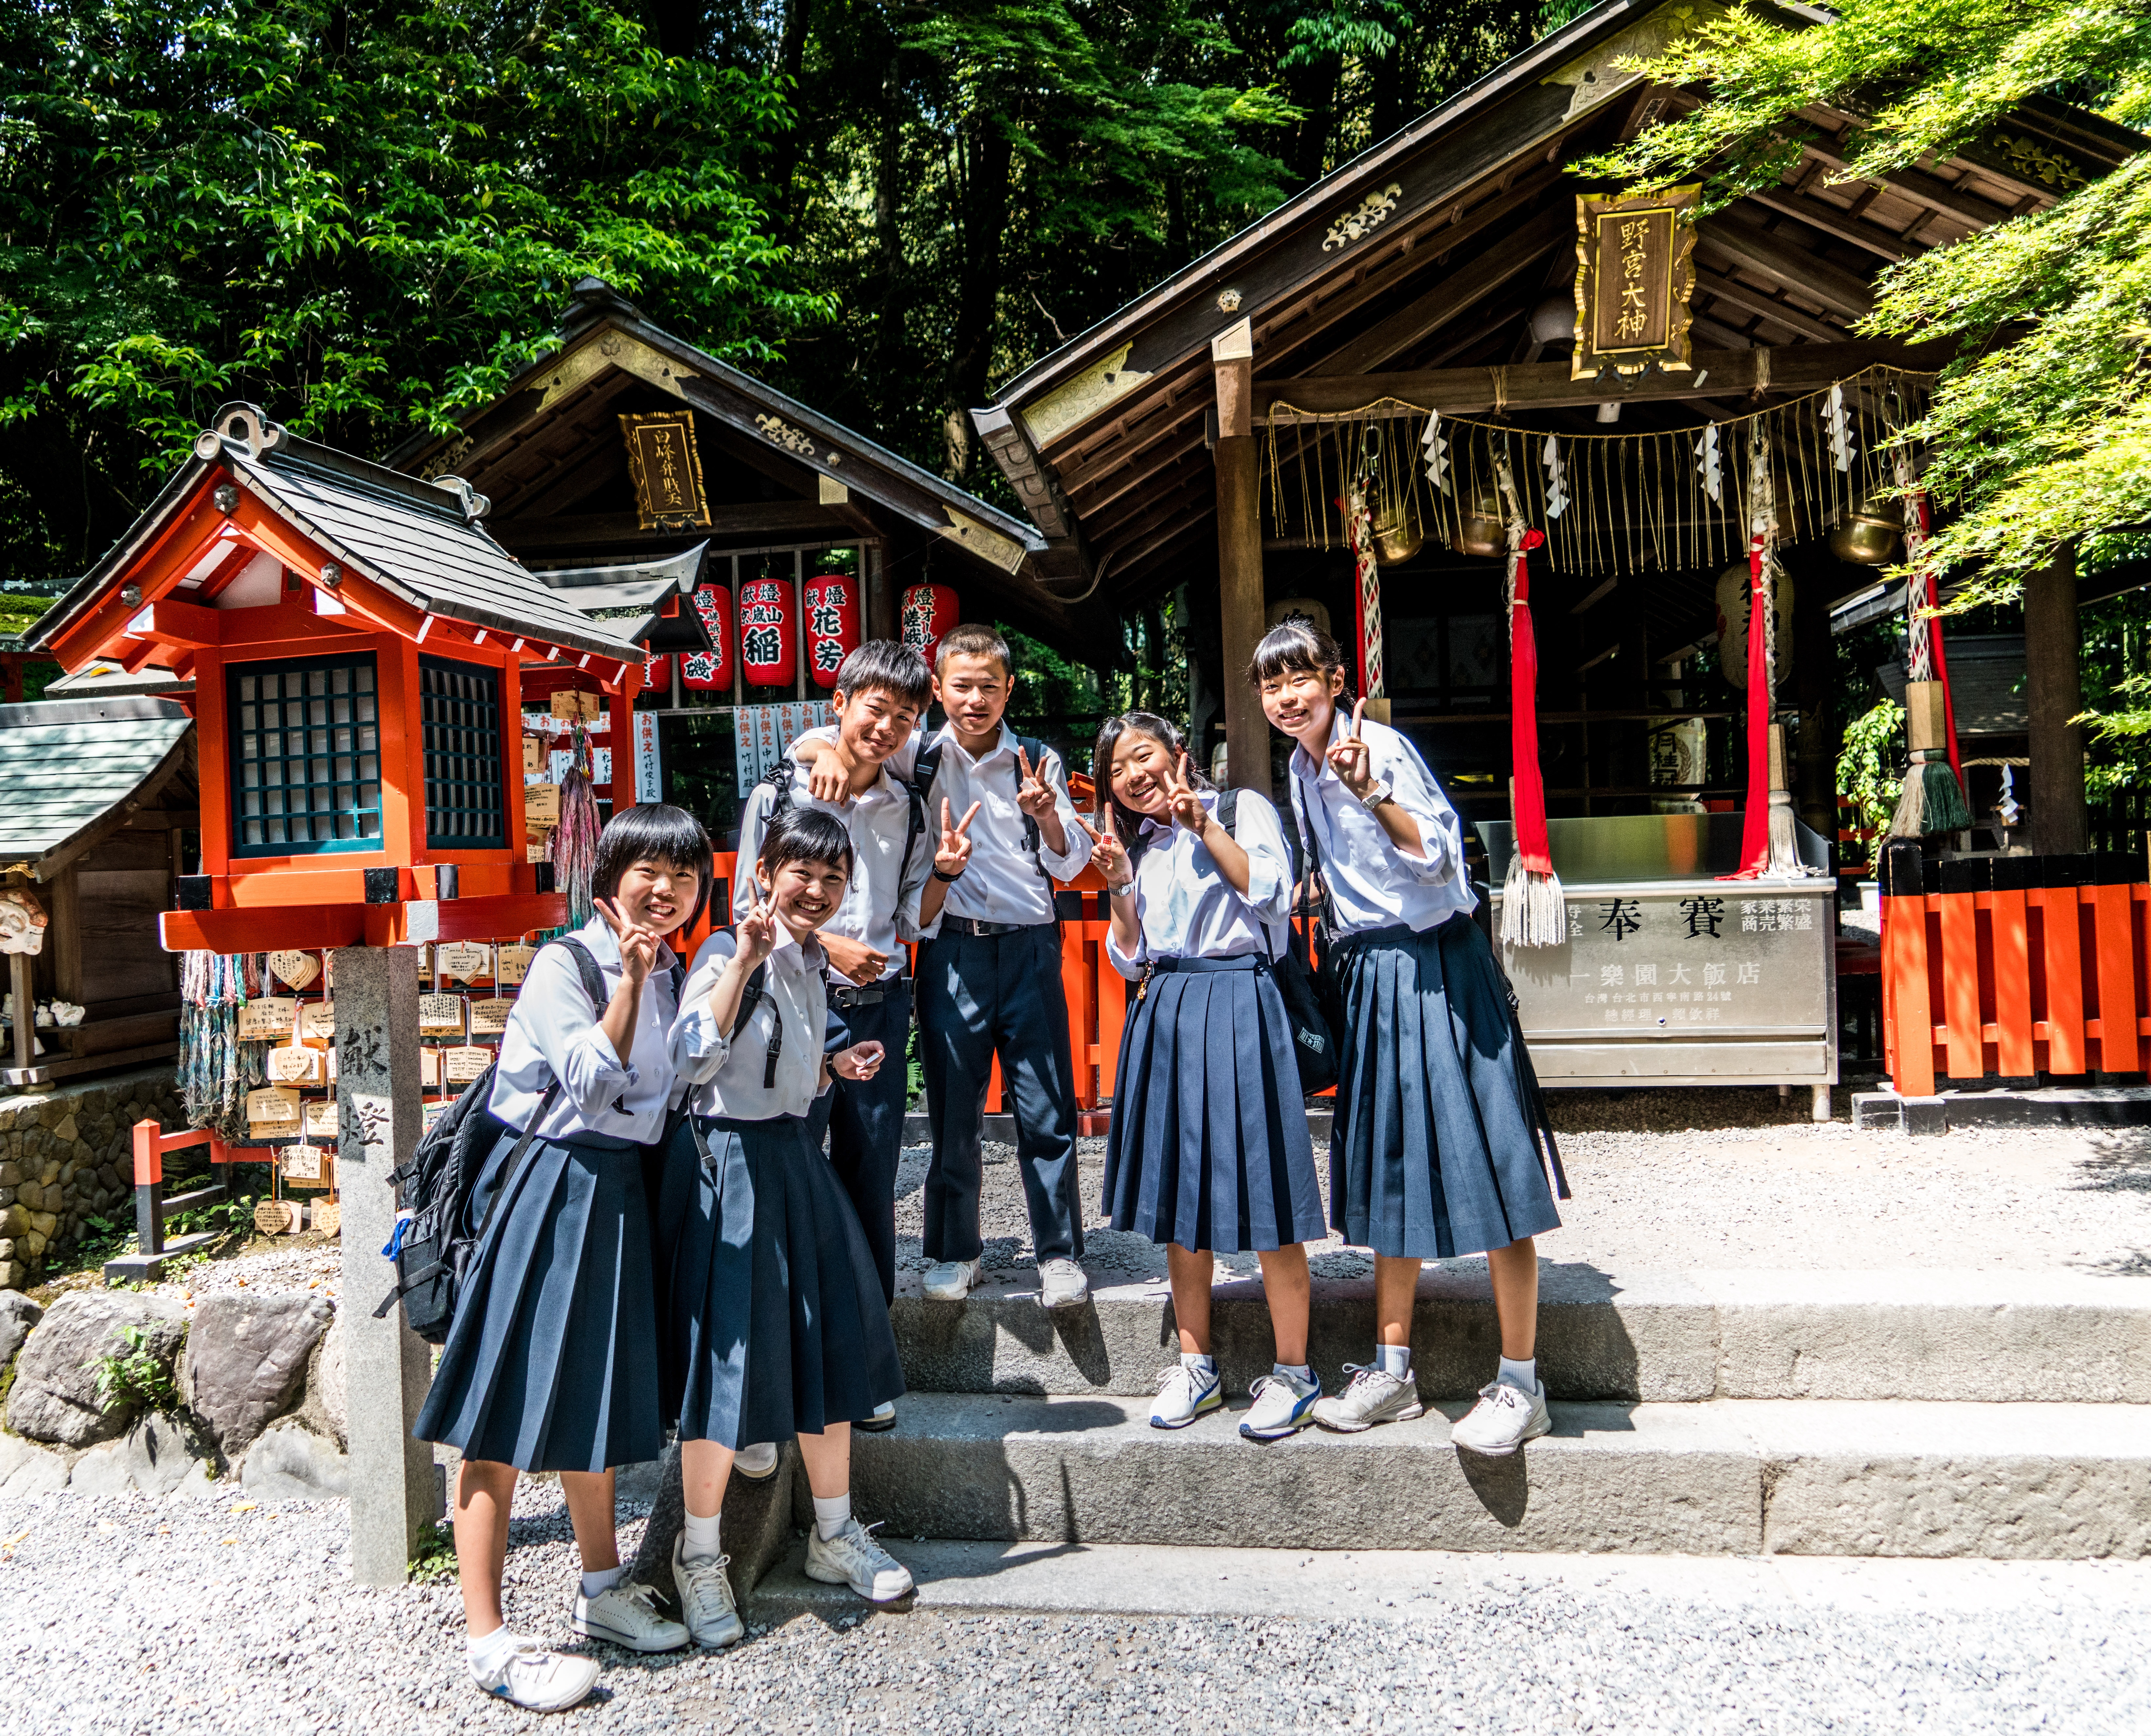
nature, outdoor, person, people, woman, tourist, travel, female, asian, young, fashion, attraction, tourism, japan, smile, trees, temple, japanese, kyoto, culture, tradition, attractive, uniforms, bamboo forest, arashiyama, school children